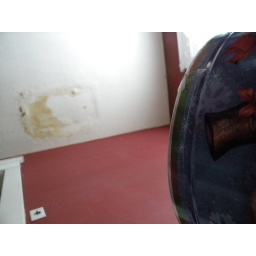
There seems to be a rain forest in the dining room. Or the bathtub is falling from the ceiling.